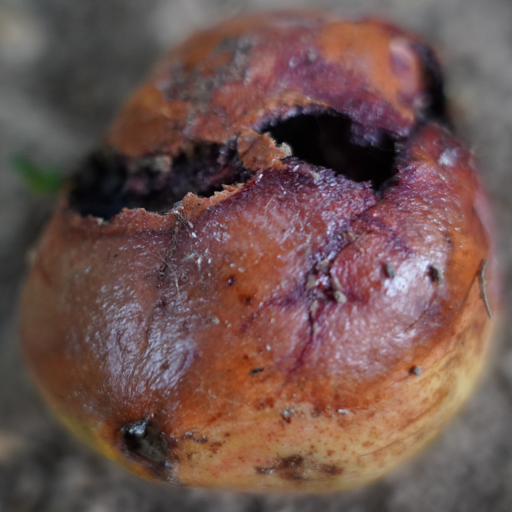
Label: Ectomyelois ceratoniae